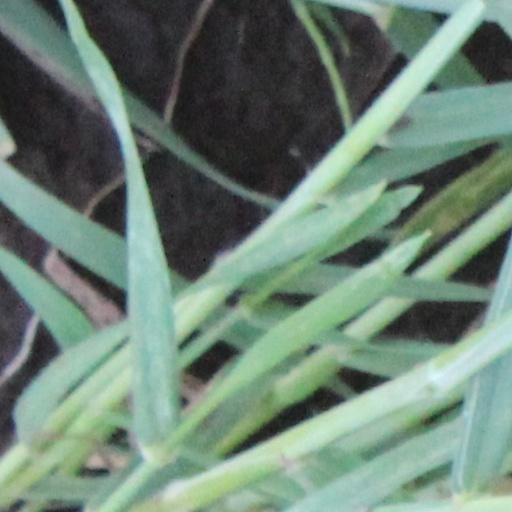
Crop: wheat